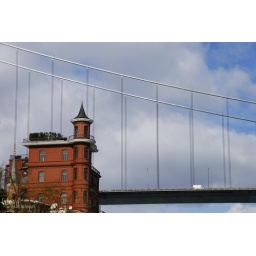
castle by the bridge